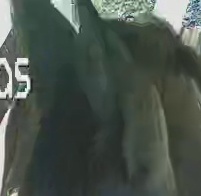
Face region: ears (position_of_ears)
Pain indicator: not_present